Jazz bass

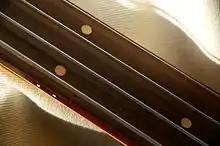
Fretless bass guitars are often used by jazz fusion bass guitar players; this fretless bass has flatwound strings; note the markers inlaid into the side of the fingerboard, to aid the performer in finding the correct pitch.

One of the options for bass guitarists is whether to use an instrument with frets on the fingerboard or not. On a fretted bass, metal frets divide the fingerboard into semitone divisions (as on a guitar). The original Fender basses had 20 frets, but modern basses may have 24 or more. Fretless basses have a distinct sound, because the absence of frets means that the string must be pressed down directly onto the wood of the fingerboard as with the double bass. The string buzzes against the wood and is somewhat muted because the sounding portion of the string is in direct contact with the flesh of the player's finger. The fretless bass allows players to use the expressive devices of glissando, vibrato and microtonal intonations such as quarter tones and just intonation.